Postage stamps and postal history of Switzerland

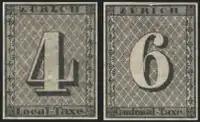
Monochrome image of the Zürich 4 and 6

On March 1, 1843, Zürich issued their first stamps, the Zürich 4 and 6, making it the second type of stamp in the world, after the UK's Penny Black three years earlier. The issue consisted of two imperforate stamps printed separately, each in five types, in sheets of 100, one with a large numeral "4" and the other with a "6", both inscribed "Zürich" at the top. The 4-rappen stamp was also inscribed "LOCAL-TAXE" at the bottom, since it was intended to pay for letters mailed within a city, while the 6-rappen, inscribed "CANTONAL-TAXE", was for use with letters going anywhere in the canton. The design was lithographed in black by Orell, Fuessli, and Company, with a pattern of fine red lines underneath, to discourage counterfeiting. Initially the red line were vertical, but starting in 1846 they were printed horizontal. These stamps were popular from the start, but were not printed in large numbers and are quite scarce today, with values ranging from US$1,500 to $20,000 depending on type. With the exception of one 6-rappen block of 9 (3x3) later split into a block of 6 (3x2) and a strip of three, all sheets were cut horizontally, so that no vertical pairs or larger are known to exist today.